Silas Chapman

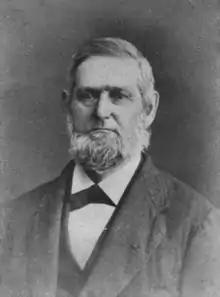

Silas Chapman (June 9, 1813 - December 14, 1899) was a Milwaukee map and book publisher known primarily for his maps of the upper Midwest, which were influential at a pivotal time of the settlement of that region. When he arrived in Milwaukee harbor in 1841, there were 2,000 inhabitants, the roads were crude, most of the area was oak prairie, and the towns of the region had not yet been settled. Within 20 years, with the help of an influx of skilled engravers, especially from Germany, his firm was producing fine detailed maps, many of which became collectors items. He published 55 different maps during his life. An 1880s map of Milwaukee sold 100,000 copies, at a time when the population of the city was 150,000.